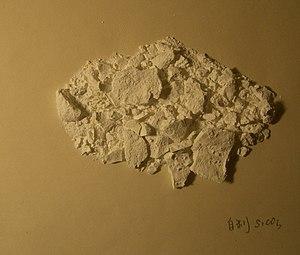
Un alcali, écrit alkali à la fin du XVIIIᵉ siècle pour marquer l'origine arabe via le latin médiéval, est un terme de l'alchimie puis de la chimie décrivant différents composés chimiques, parfois en mélange, à propriétés dites alcalines ou basiques. Depuis le XVIIᵉ siècle, le terme est employé de manière générique pour désigner des bases, des sels ou des solutions basiques concentrées. En chimie industrielle moderne, un alcali désigne une base forte dans l'eau.